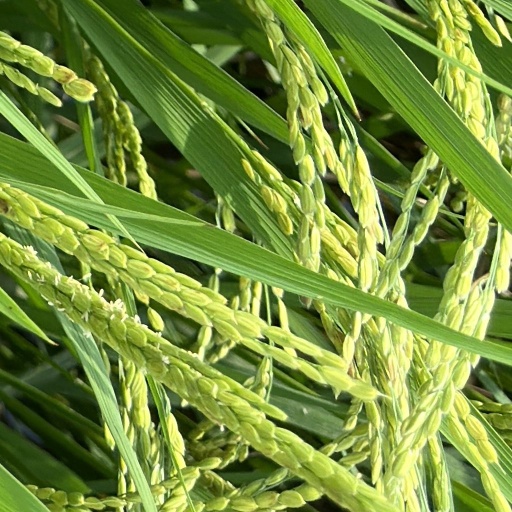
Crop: rice